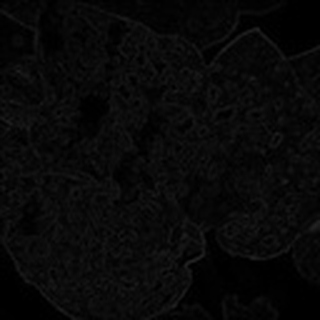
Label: cotton_powdery_mildew